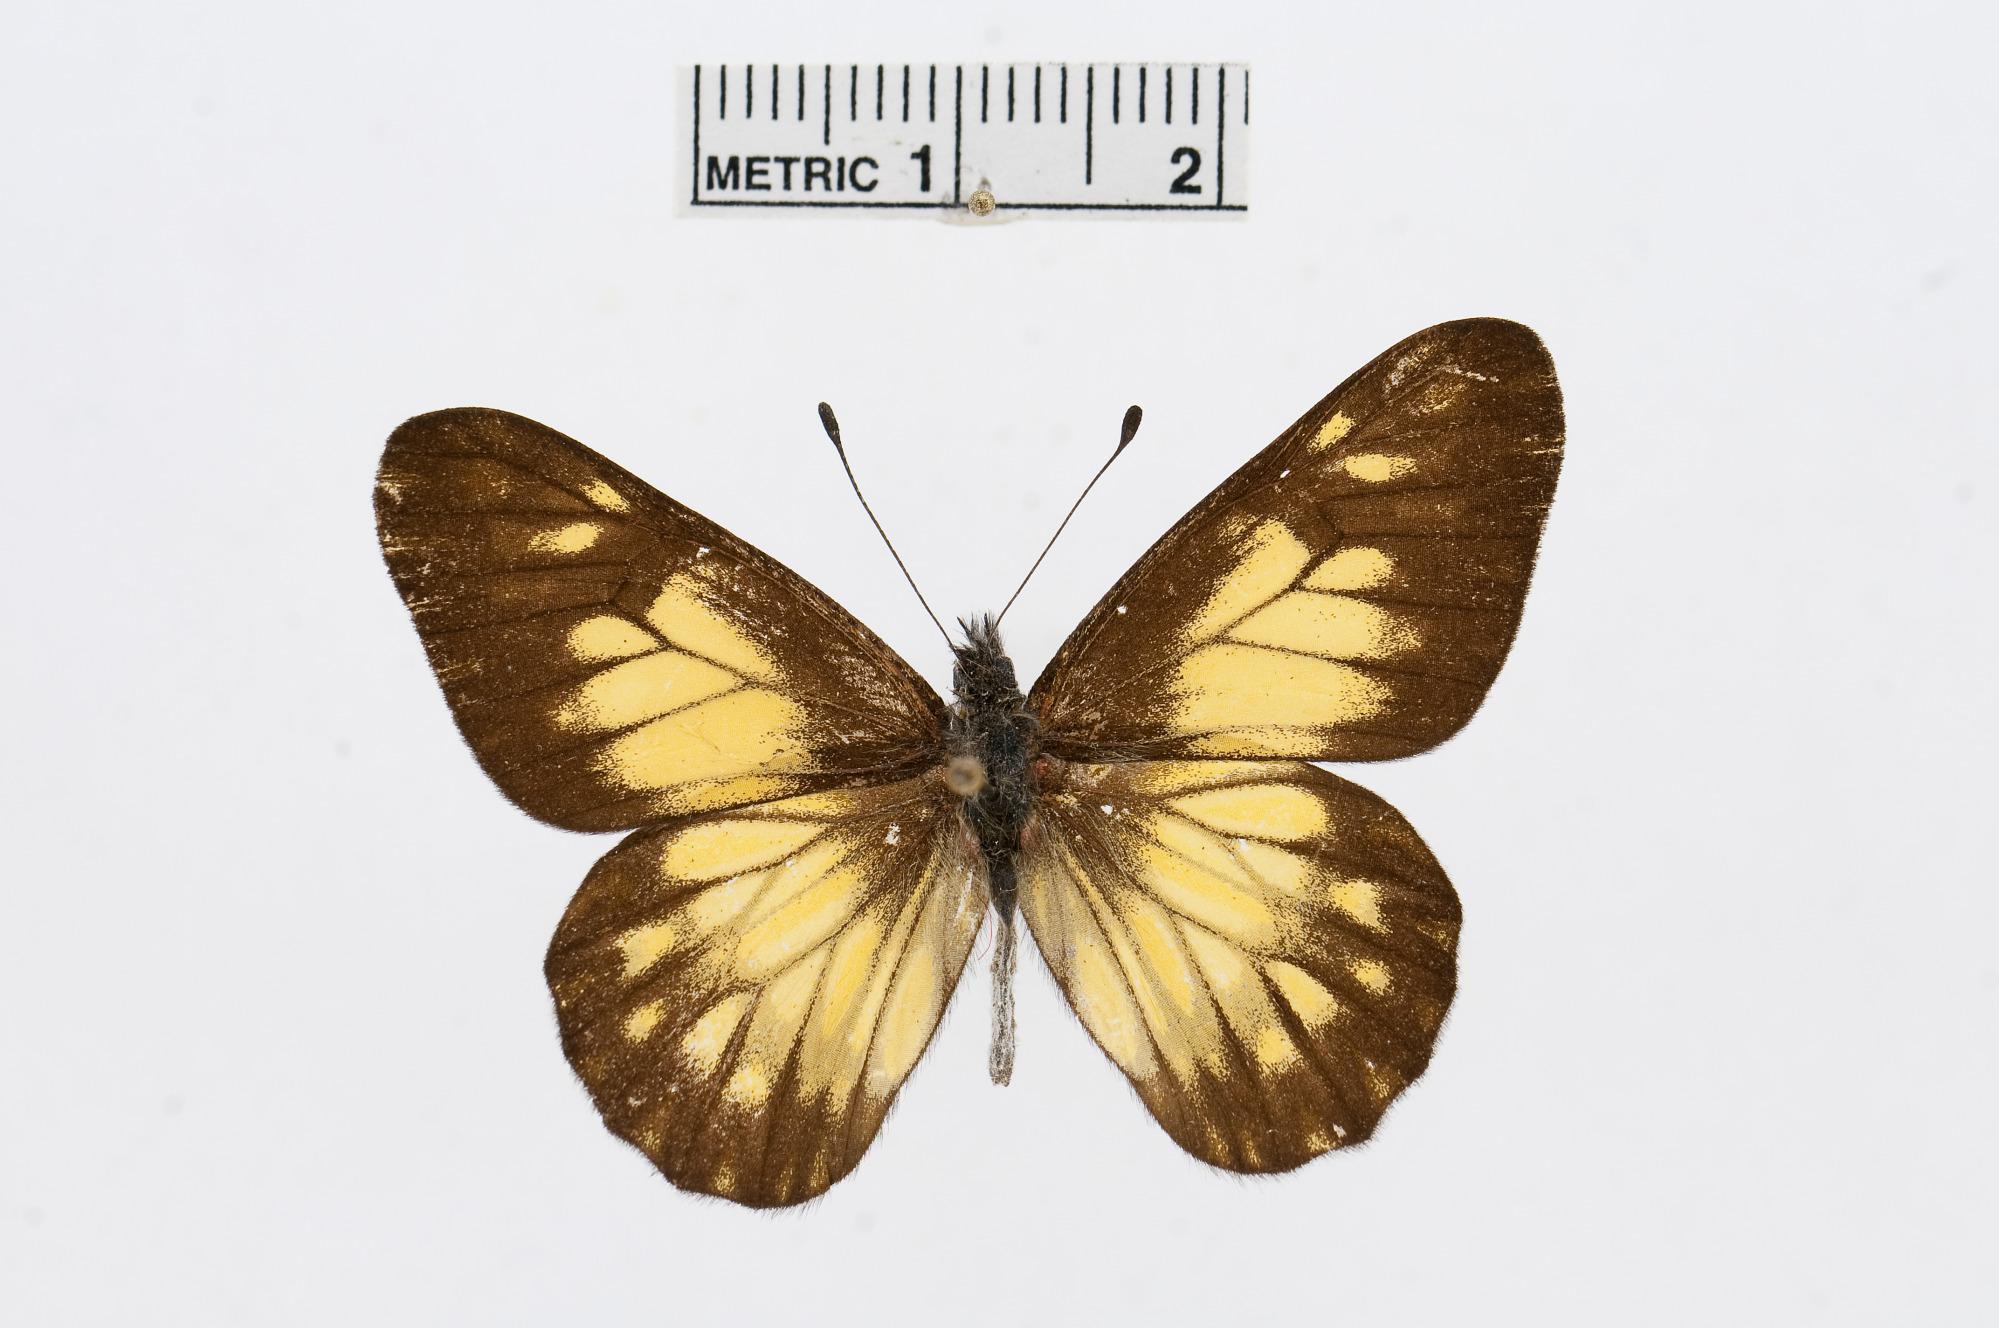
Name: Catasticta eurigania
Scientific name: Catasticta eurigania
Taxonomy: Animalia, Arthropoda, Hexapoda, Insecta, Lepidoptera, Pieridae, Pierinae